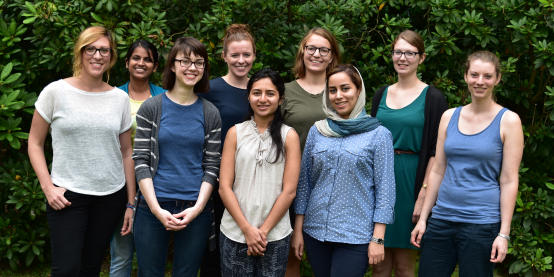
Gender: women